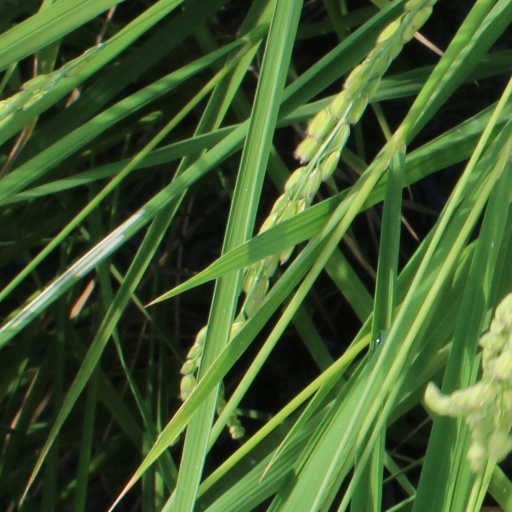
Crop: rice